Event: Nepal Earthquake
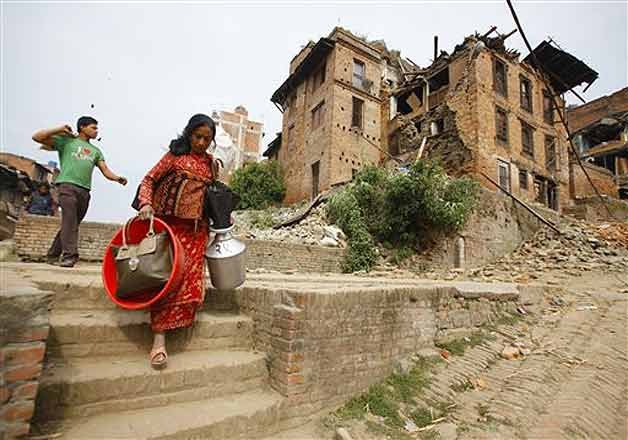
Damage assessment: damage